Stegoceras

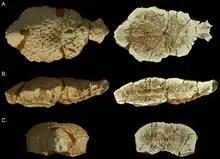
CT images of juvenile, flat-headed AMNH 5450 (formerly considered the distinct genus ""Ornatotholus""), with sections on the right

In 2000, Robert M. Sullivan referred "S. edmontonensis" and "S. brevis" to the genus "Prenocephale" (until then only known from the Mongolian species "P. prenes"), and found it more likely that "S. bexelli" belonged to "Prenocephale" than to "Stegoceras", but considered it a "nomen dubium" (dubious name, without distinguishing characters) due to its incompleteness, and noted its holotype specimen appeared to be lost. In 2003, Thomas E. Williamson and Thomas Carr considered "Ornatotholus" a "nomen dubium", or perhaps a juvenile "Stegoceras". In a 2003 revision of "Stegoceras", Sullivan agreed that "Ornatotholus" was a junior synonym of "Stegoceras", moved "S. lambei" to the new genus "Colepiocephale", and "S. sternbergi" to "Hanssuesia". He stated that the genus "Stegoceras" had become a wastebasket taxon for small to medium-sized North American pachycephalosaurs until that point. By this time, dozens of specimens had been referred to "S. validum", including many domes too incomplete to be identified as "Stegoceras" with certainty. UALVP 2 is still the most complete specimen of "Stegoceras", upon which most scientific understanding of the genus is based. "S. brevis" was moved to the new genus "Foraminacephale" in 2016 by Ryan K. Schott Schott and David C. Evans, and "S." "bexelli" to "Sinocephale" in 2021 by Evans and colleagues. In 2023, Aaron D. Dyer and colleagues analysed sutures and individual elements in the skulls of the pachycephalosaurs "Gravitholus" and "Hanssuesia", and found no significant distinction between them and "Stegoceras validum". They considered both as junior synonyms, with "Gravitholus" representing the end-stage in the growth of "Stegoceras".